Alessandro Del Piero

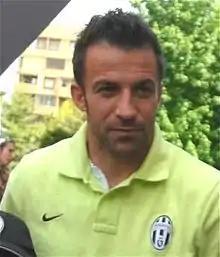
Del Piero before a match in April 2012

Juventus confirmed on 18 October 2011 that the 2011–12 Serie A would be Del Piero's last season with the club. The 2011–12 season under new manager Antonio Conte, his former Juventus teammate, saw Del Piero being used sparingly, and mainly as a substitute, because of the summer arrival of forward Mirko Vučinić from Roma. In the club's opening match of the season against Parma on 11 September, he assisted Simone Pepe's goal in an eventual 4–1 home win. Del Piero scored his first goal in the new Juventus Stadium on 24 January 2012, in a 3–0 win over Roma in the quarter-finals of the Coppa Italia. Later in the season, Del Piero stated that he was surprised at Juventus president Andrea Agnelli's announcement regarding the club's decision not to offer him a new contract.